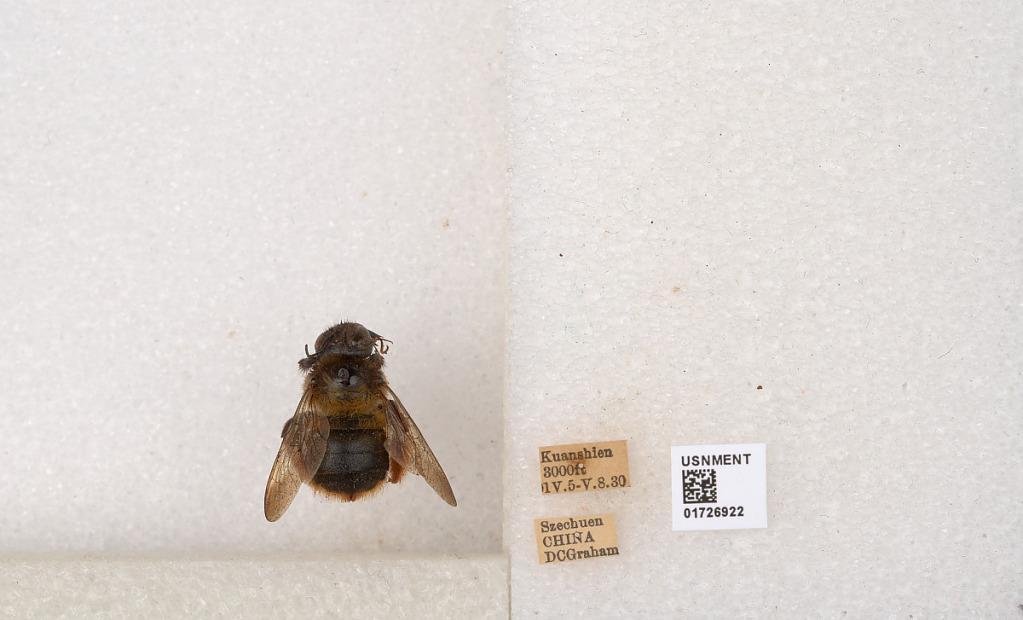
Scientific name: Xylocopa (Mesotrichia) latipes (Drury)
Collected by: D. Graham
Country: China
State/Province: Sichuan
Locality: Kuanshien